Siege of Ostend

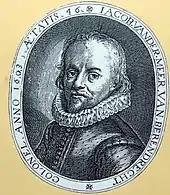
Jacob Van der Meer who created the "New Troy"

As the Spanish approached ever closer Vere at once ordered a heavy fire on to the Spanish battalions heading towards the foot of the "Sandhill". Along the curtain of the old town, the Spaniards rushed into the breach but as they climbed up they were met by ordnance fire from the bulwarks. Burning ash, stones, and rubble were hurled at them, before the flaming hoops were cast. The Spanish no sooner climbed to the crest of the "Sandhill" and the "Schottenburgh" but were repelled three times with heavy losses after rallying to the charge, while the struggle on the breach continued during the space of an hour.